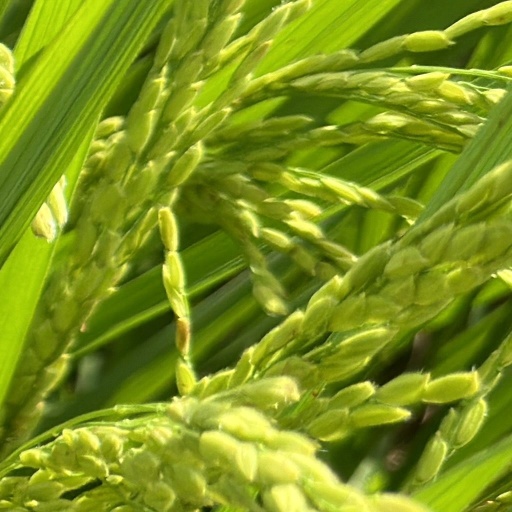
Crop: rice